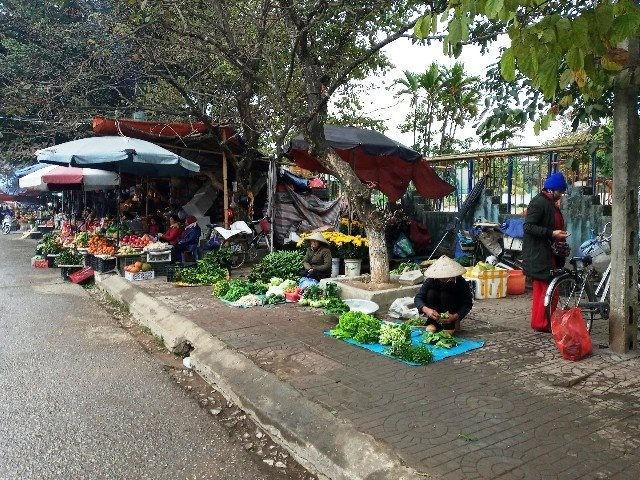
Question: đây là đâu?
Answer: đây là chợ